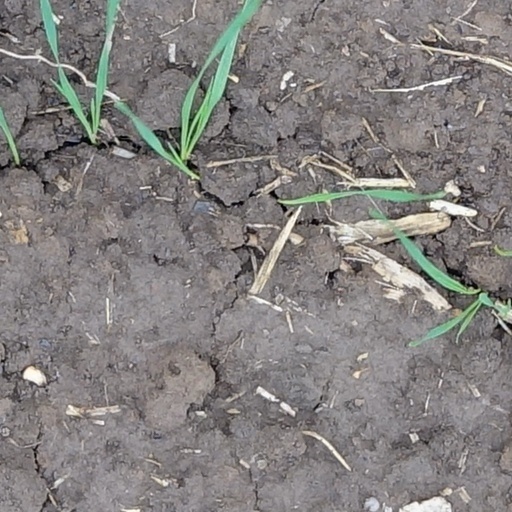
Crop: wheat